McDonaldland

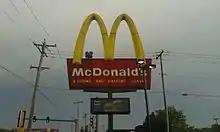
A blue Fry Kid is seen sitting on a McDonald's sign in Greenfield, Wisconsin.

These characters have not appeared since the 1980s, and the reason remains unknown. Though many assume it had something to do with the lawsuit, this might be incorrect as Mayor McCheese and Officer Big Mac both appear in the 2020 Funko McDonaldland Pop! Vinyl! figures.